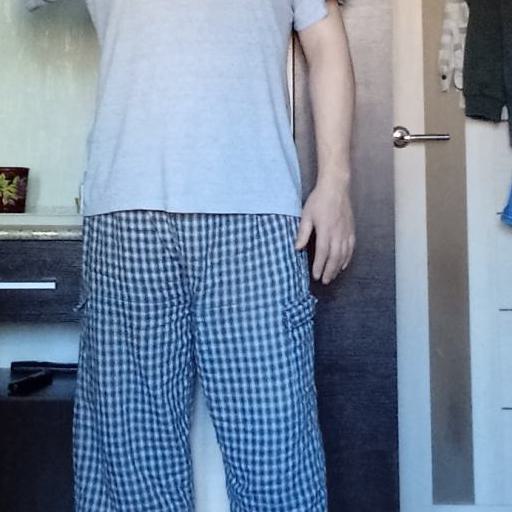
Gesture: no_gesture